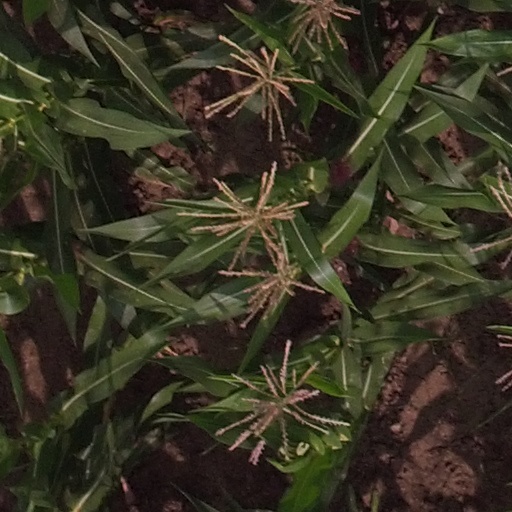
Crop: maize; corn